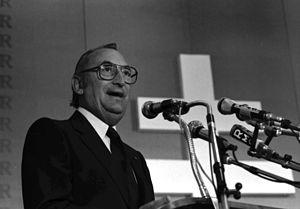
André Bord aux journées parlementaires du RPR le 29 septembre 1980
André Bord, né le 30 novembre 1922 à Strasbourg et mort le 13 mai 2013 à Holtzheim, est un homme politique français.
Le deuxième gouvernement Pierre Messmer est le 9ᵉ gouvernement de la Vᵉ République française. Il est soutenu par les groupes parlementaires UDR, RI et RDS.
Le premier gouvernement Pierre Messmer est le 8ᵉ gouvernement de la Vᵉ République française. Il est soutenu par les groupes parlementaires UDR, RI et PDM.